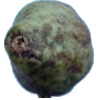
Label: Pear Stone 1